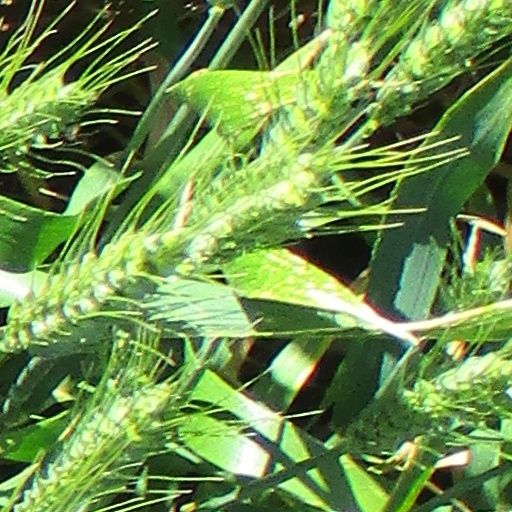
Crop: wheat